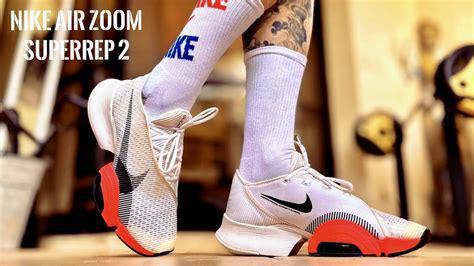
Brand: Nike
Model: Air Zoom Superrep